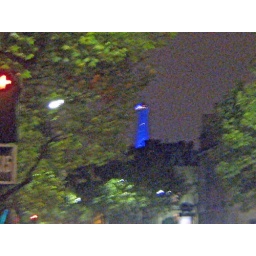
It is blue in recognition of the EU Parliament sitting in Paris